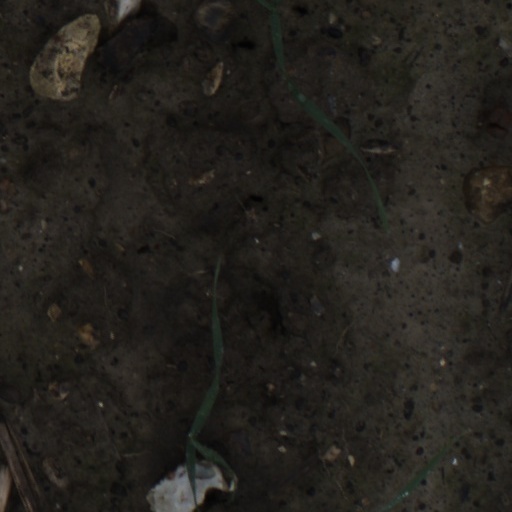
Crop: wheat